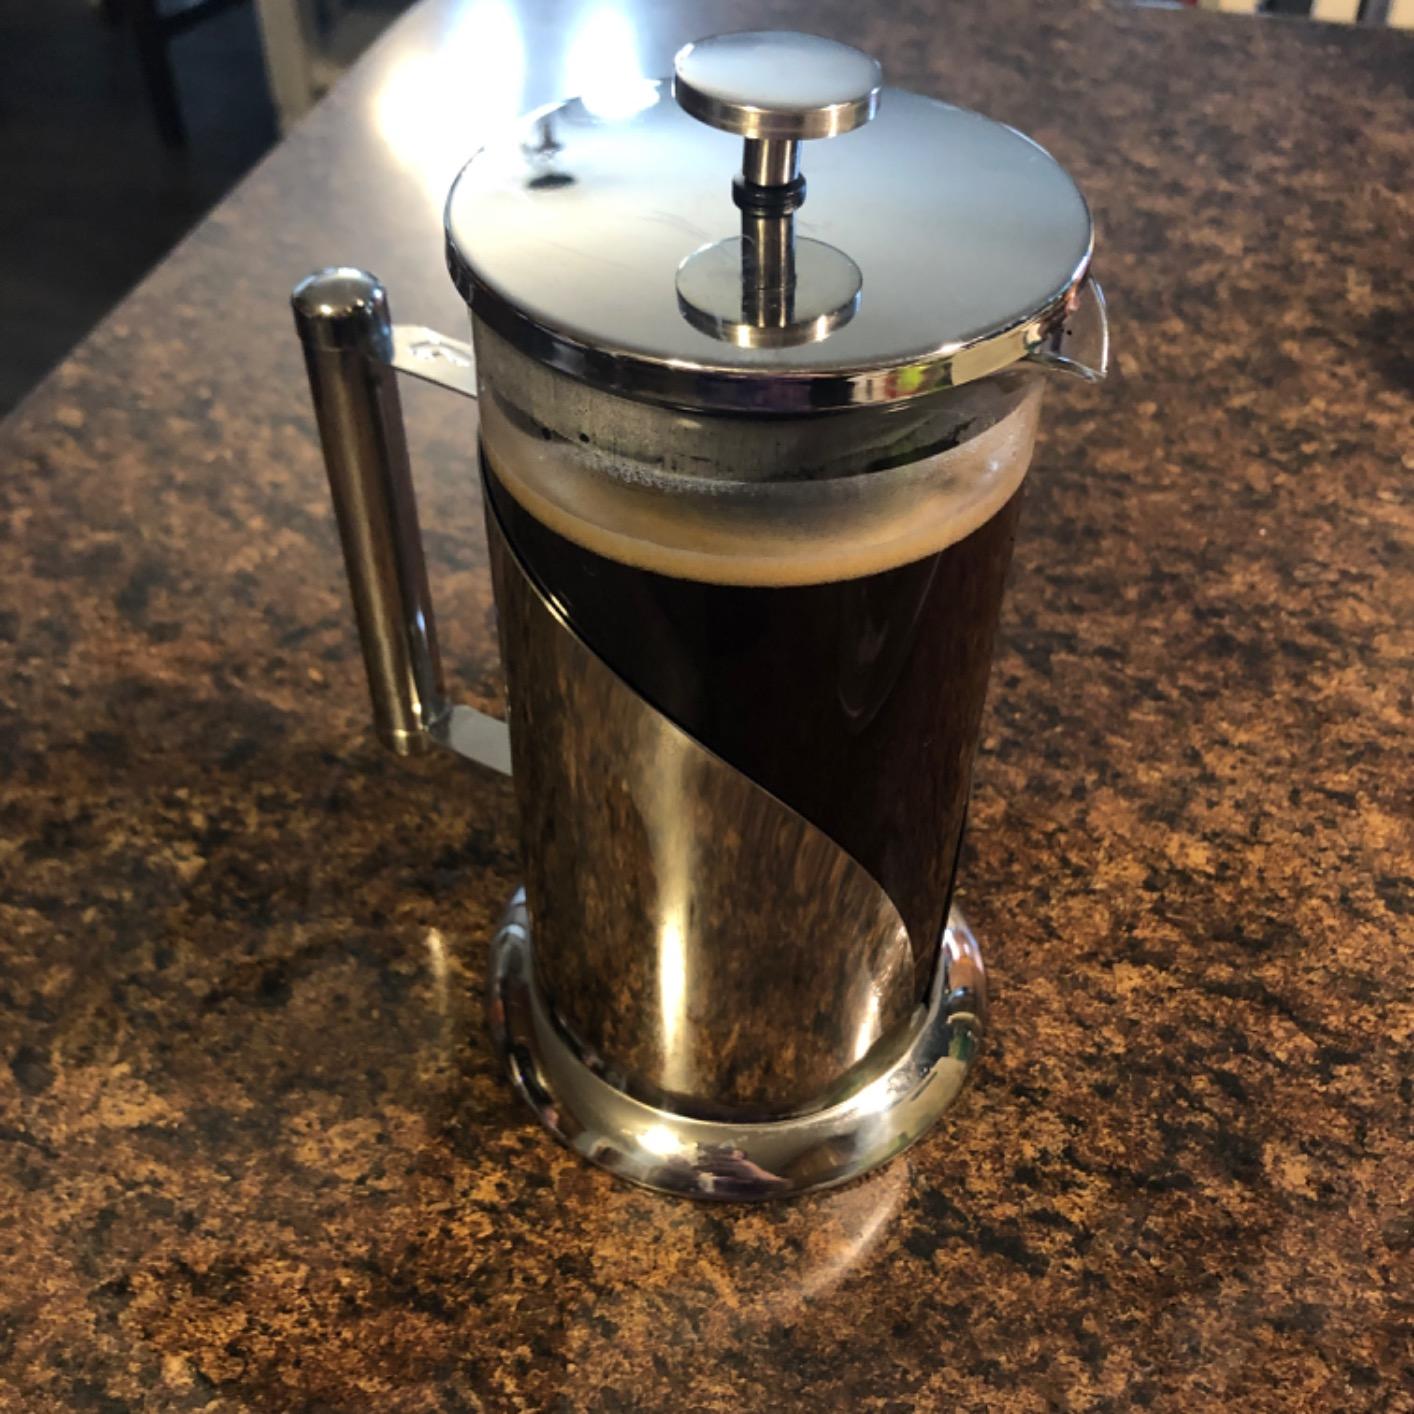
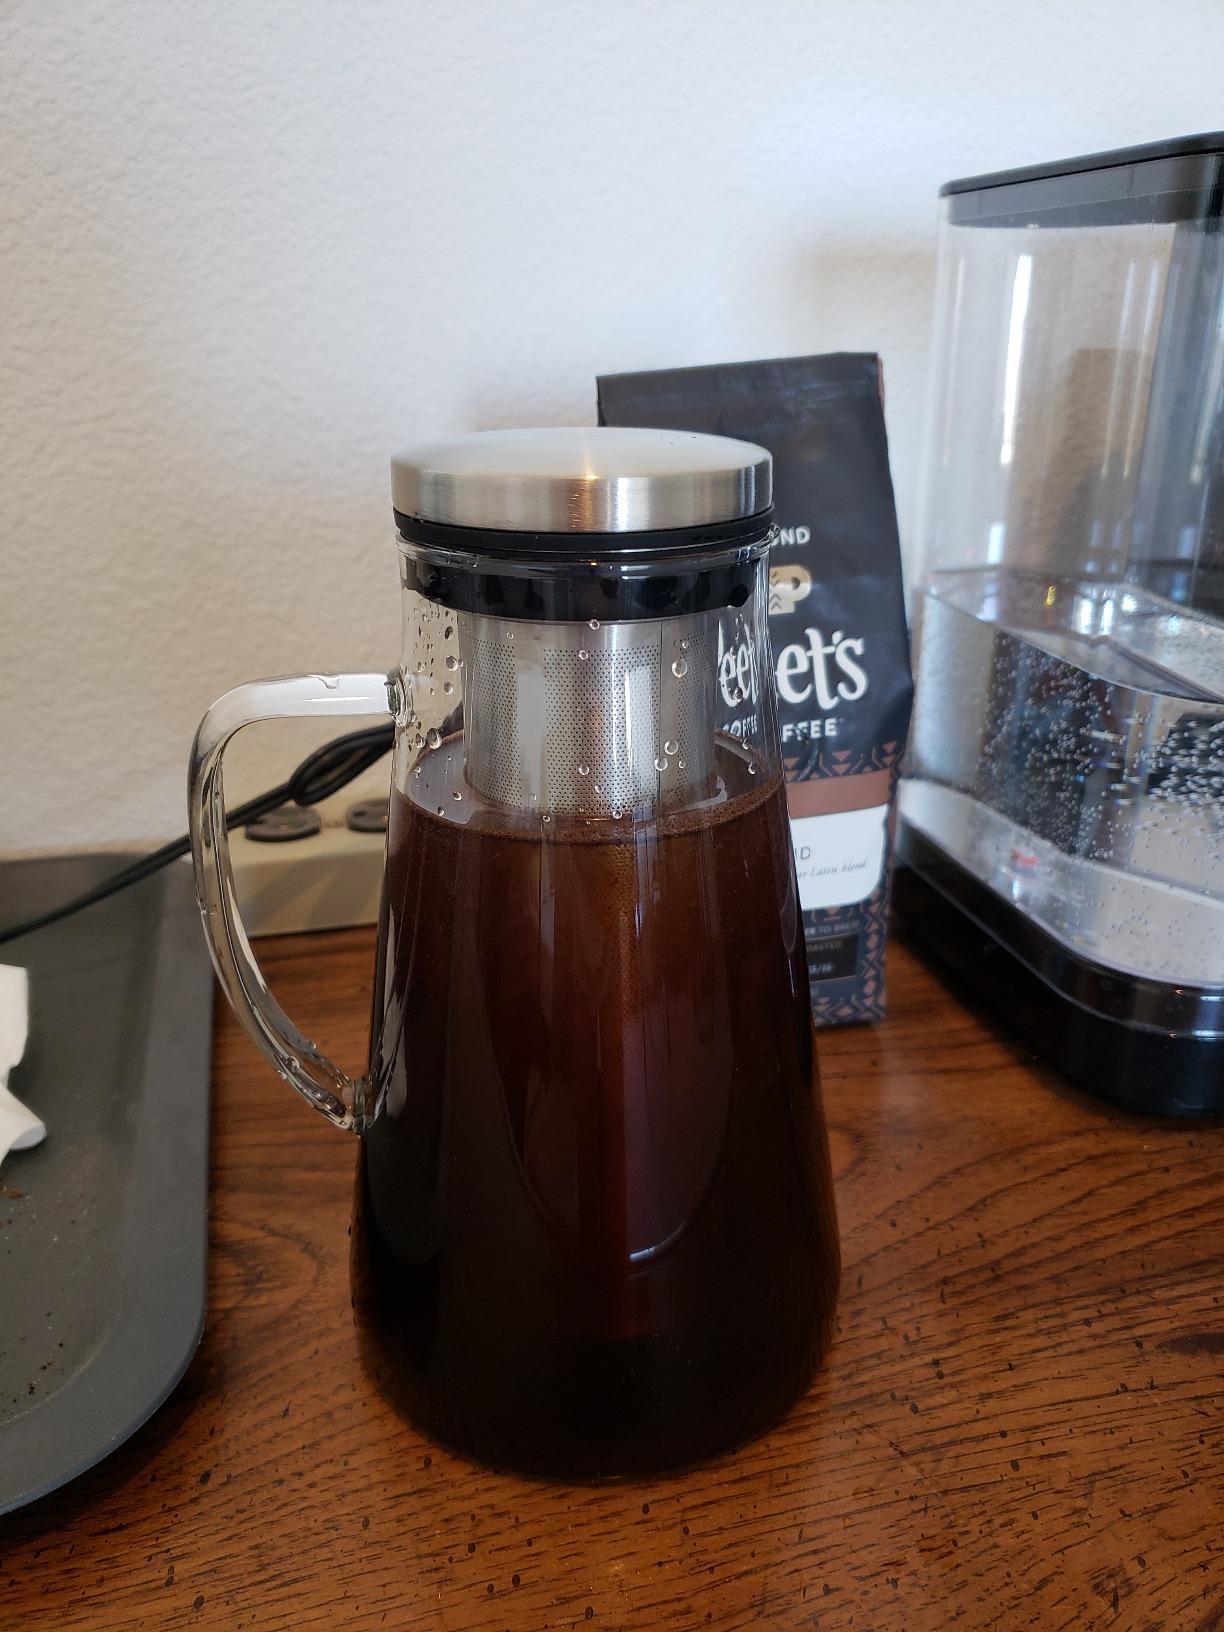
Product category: items_tea
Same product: no